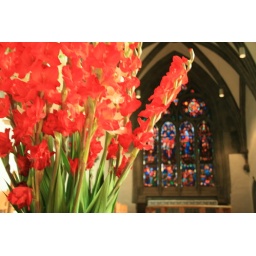
Some red flowers in a Church;Algunas flores rojas en Noruega.